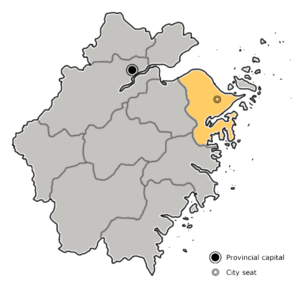
Ningbo est une ville portuaire située au nord-est de la province du Zhejiang en Chine. Elle a le statut de ville sous-provinciale. Situé au sud de la baie de Hangzhou, le port donne sur la mer de Chine orientale. La population atteint 7,6 millions d'habitants en 2010, dont 68,3 % vivent en ville. Ningbo est le centre économique de la province de Zhejiang et attire un nombre considérable de travailleurs migrants des autres provinces chinoises, principalement du Dongbei, du Sichuan et de l'Anhui.